2014–15 NBL season

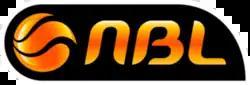

The 2014–15 NBL season was the 37th season of competition since its establishment in 1979. A total of eight teams contested the league. The regular season was played between 10 October 2014 and 22 February 2015, followed by a post-season featuring the top four in late February and March 2015.